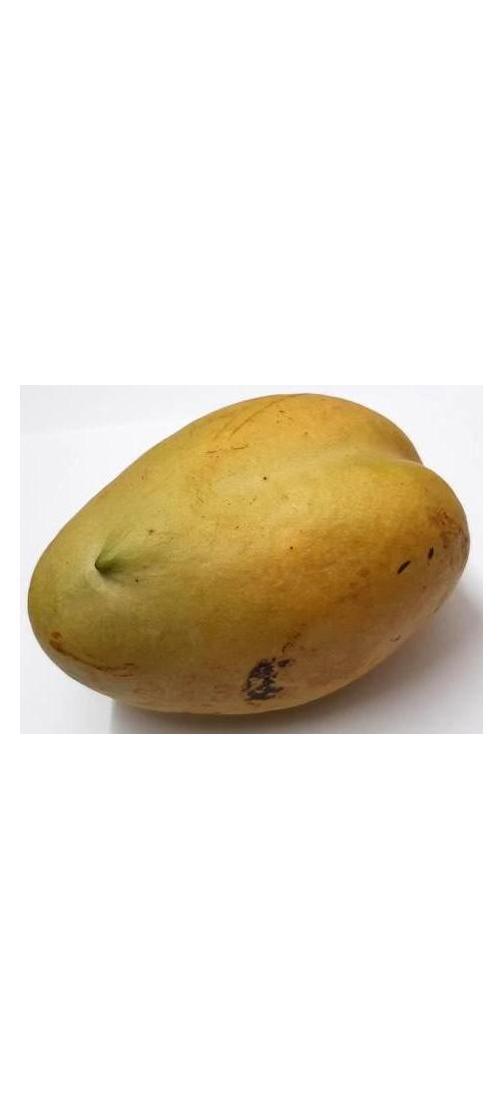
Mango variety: Bari-11